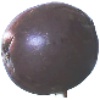
Label: Passion Fruit 1